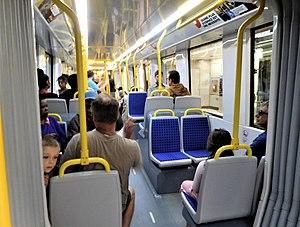
Intérieur du train léger d'Ottawa